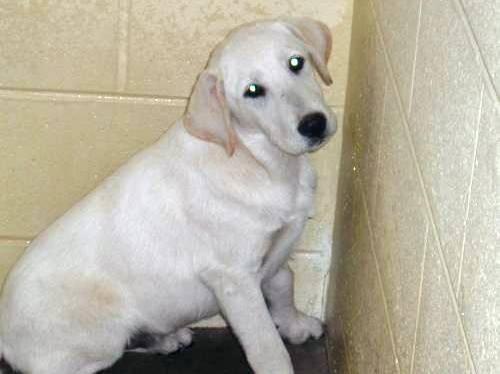
dog